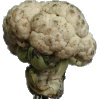
Label: cauliflower